Litchfield Public Library (Illinois)

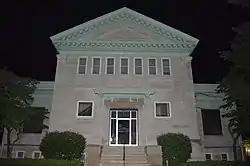

The Litchfield Public Library is a Carnegie library located at 400 N. State St. in Litchfield, Illinois. The library was built in 1904-05 through a $10,000 donation from the Carnegie Foundation.